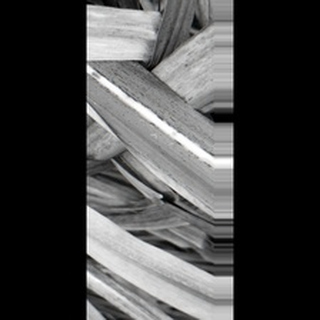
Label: sugarcane_rust